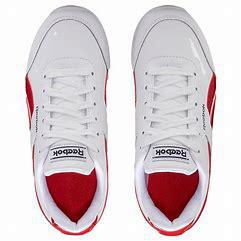
Brand: Reebok
Model: Royal Classic Jogger 2